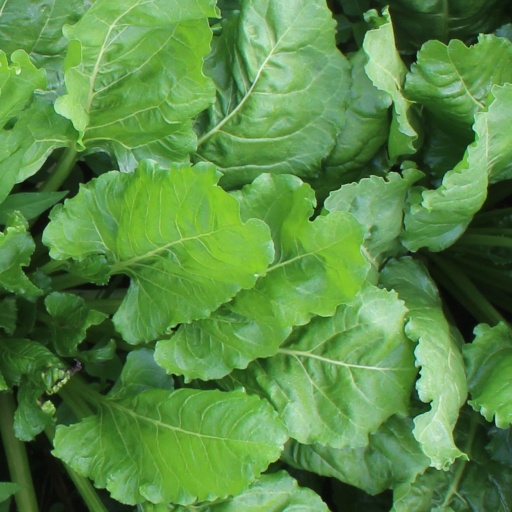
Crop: sugar beet